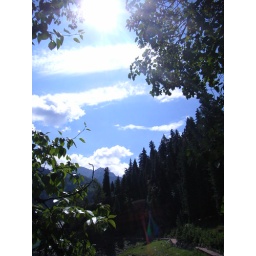
The forest around the lake